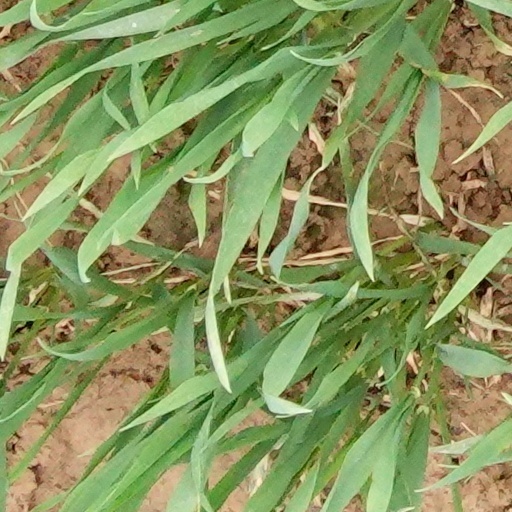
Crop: wheat